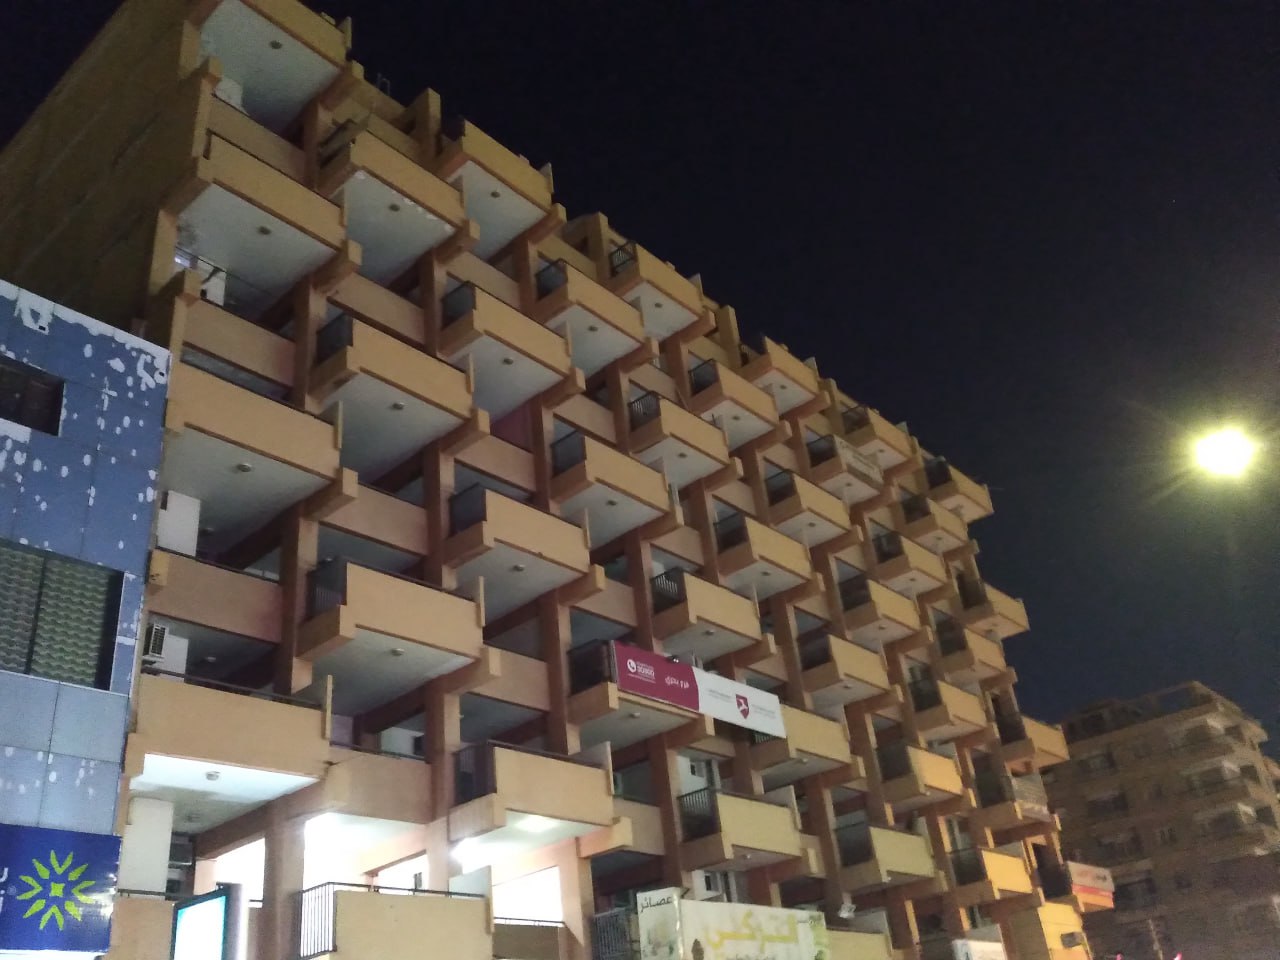
الوصف بالفصحى: عمارة الأخوة التاريخية مضاءة ليلًا في السوق العربي
الوصف بالعامية السودانية: عمارة الأخوة بالليل، بلكوناتها منوّرة وإضاءة الشارع موضحة جمال العمارة القديمة
التصنيف: Public Spaces & Infrastructure
التصنيف الفرعي: Public buildings